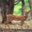
Label: deer